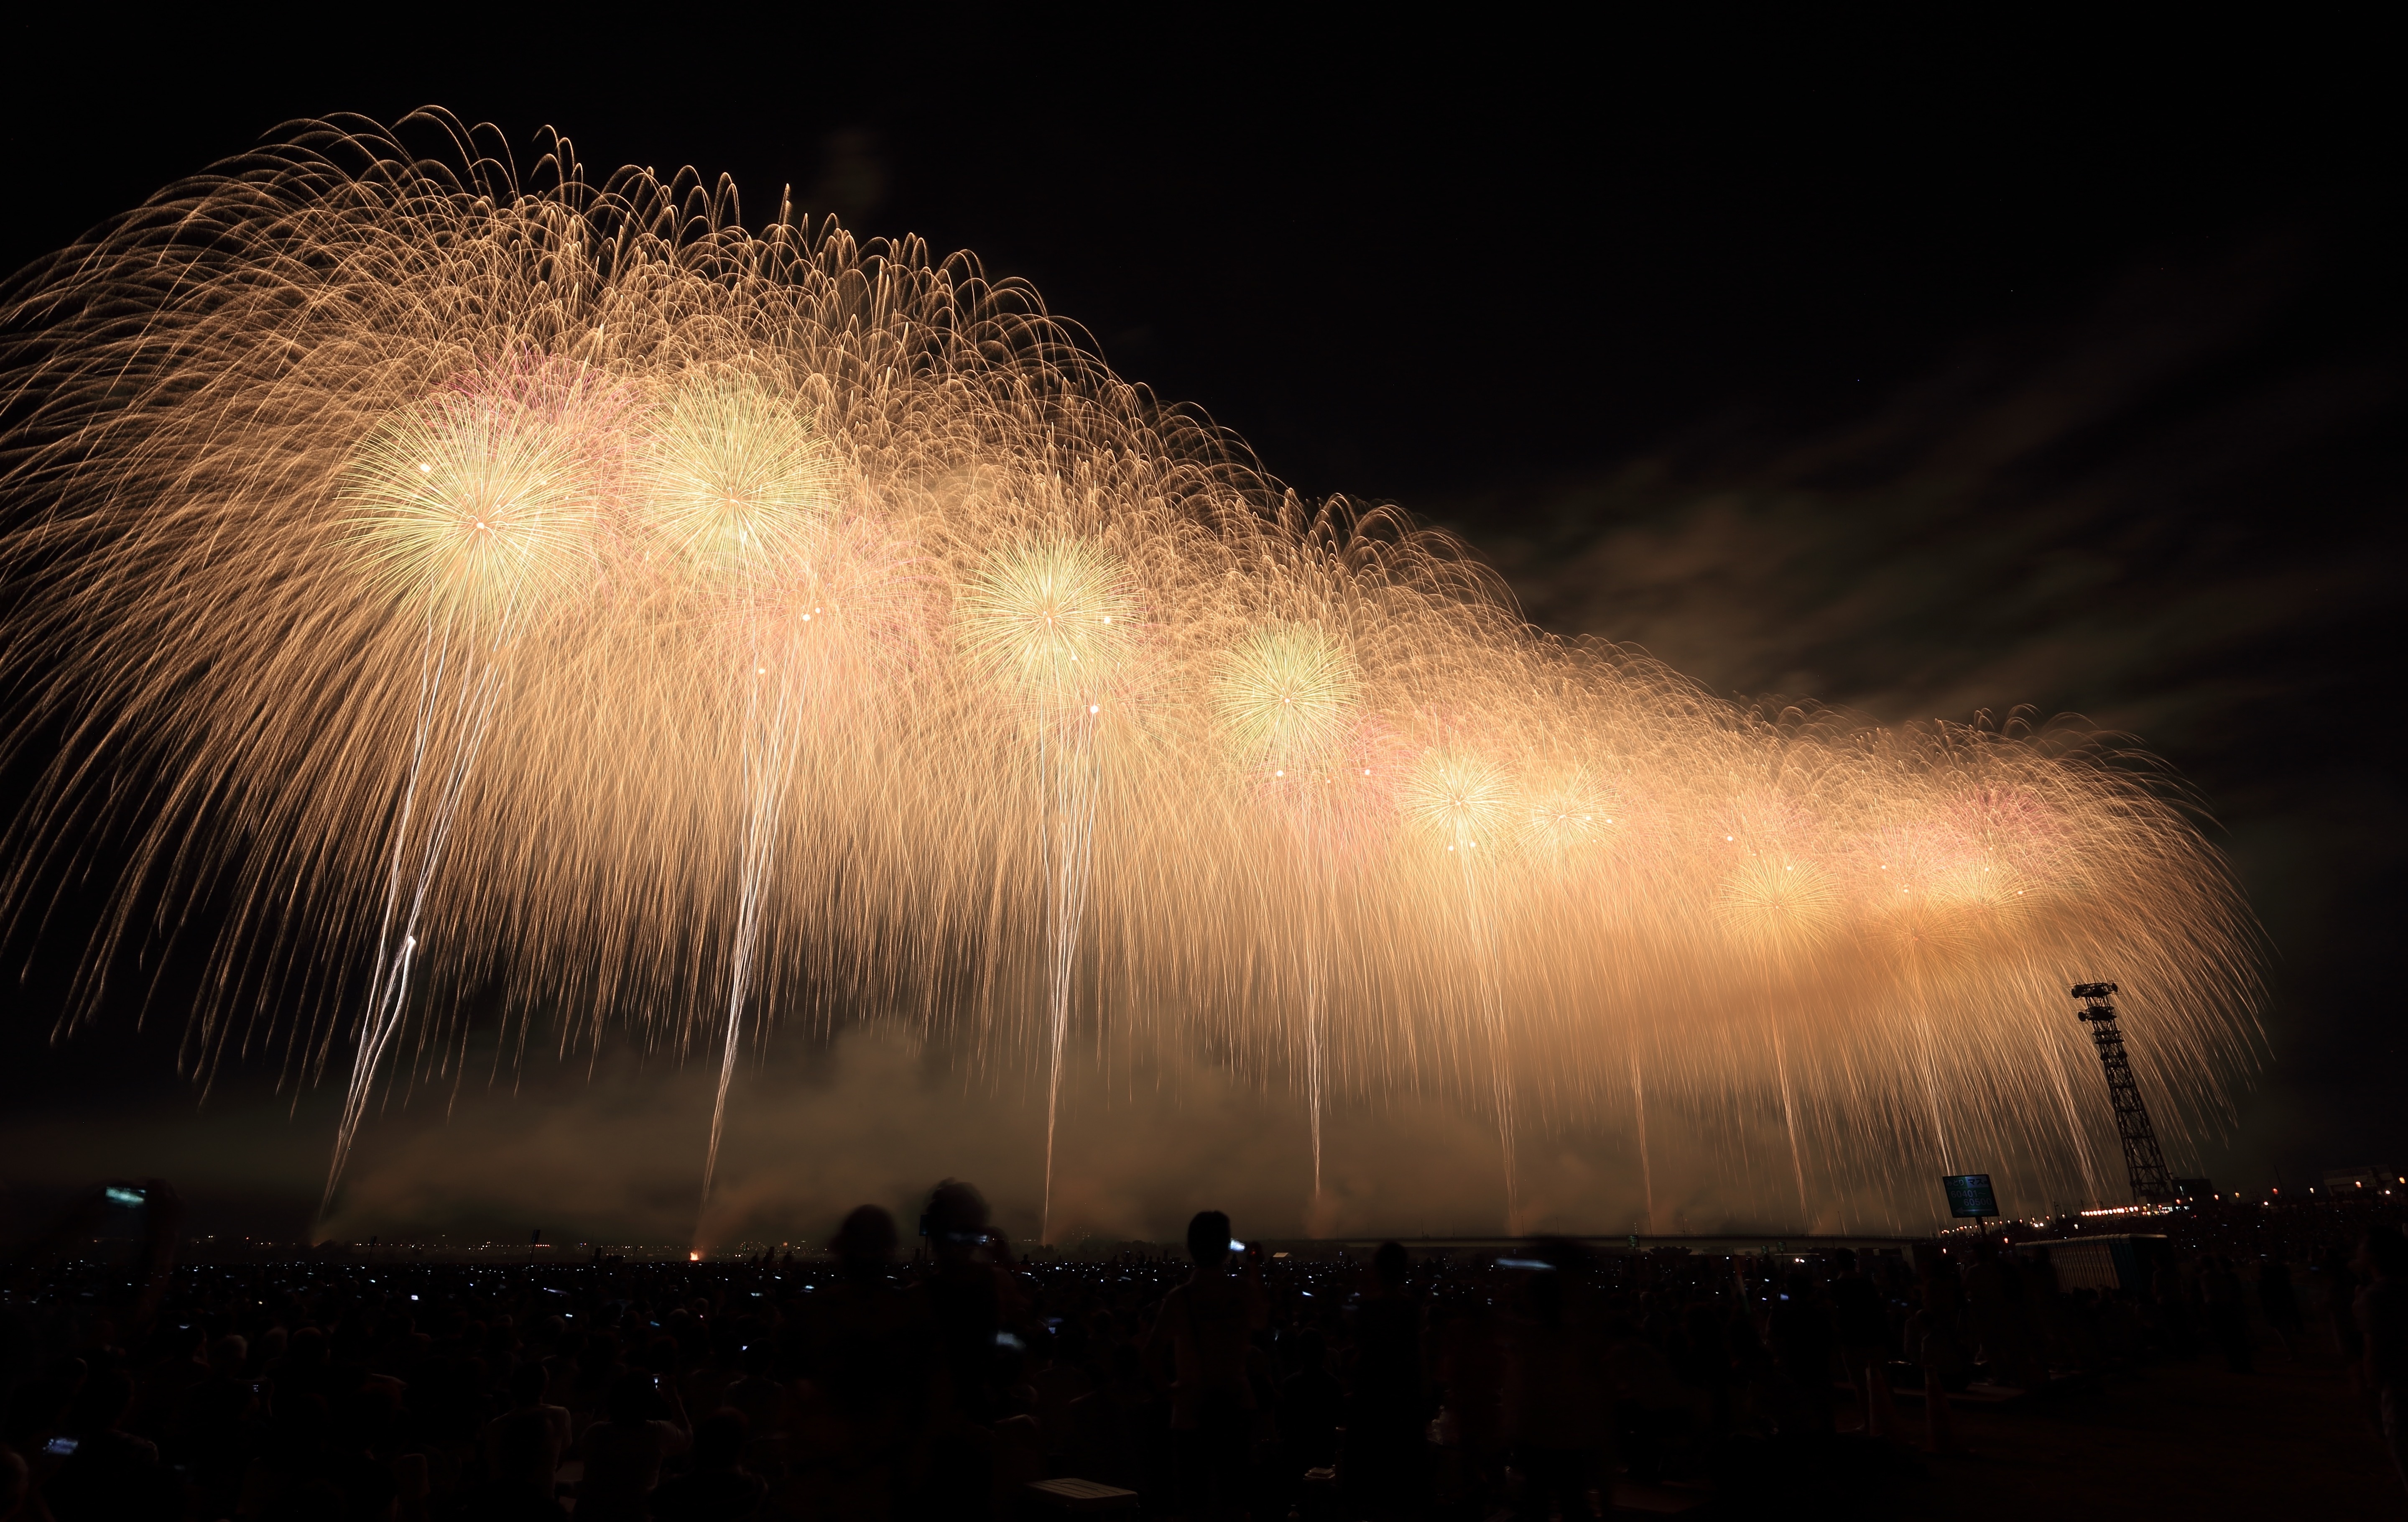
light, sky, night, recreation, celebration, symbol, show, colorful, night sky, pyrotechnics, new year, rocket, explosion, festive, fireworks, bright, party, sparks, event, effects, burst, outdoor recreation